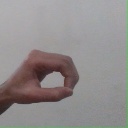
अक्षर: औ